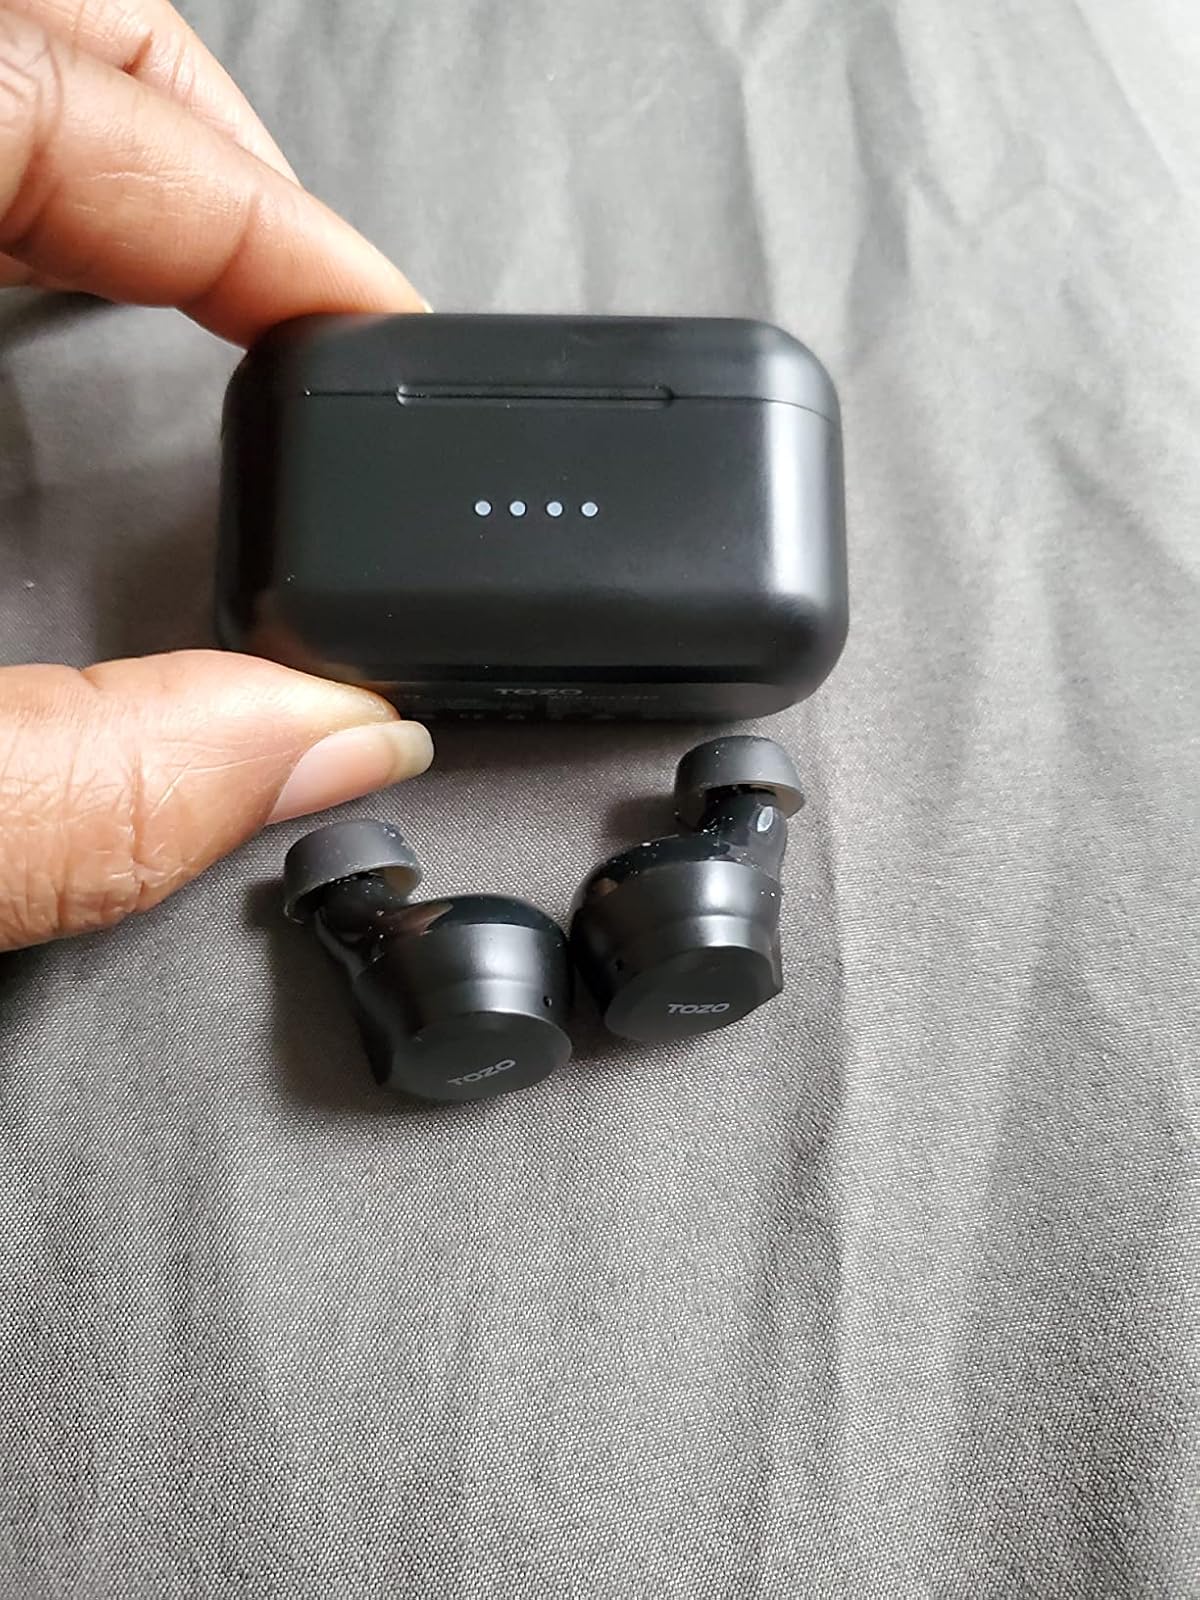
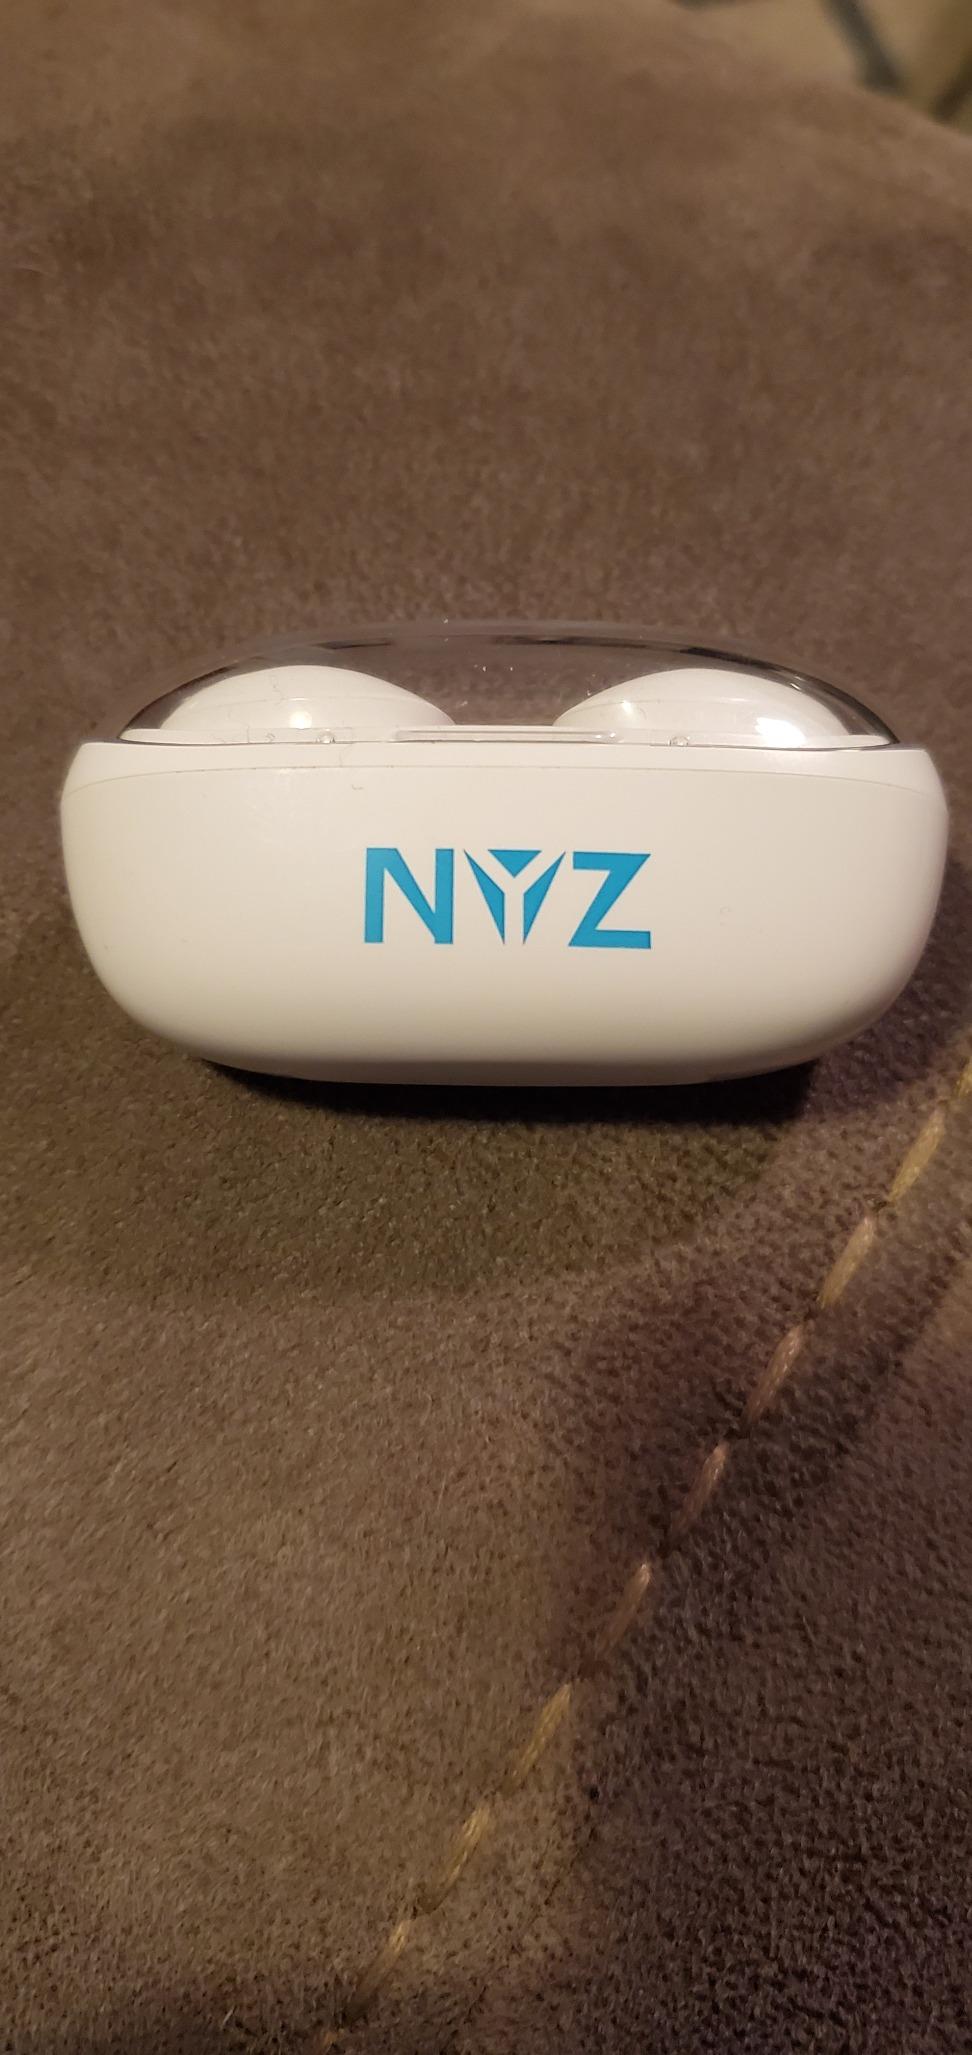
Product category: earbuds
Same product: no